Dadaab

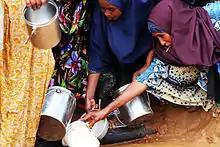
Women distributing water at the base.

Before the UNHCR base was opened, the local town population traditionally consisted of nomadic ethnic Somali pastoralists, who were mainly camel and goat herders. However, since the 1990s, an influx of refugees has dramatically shifted the demographics of the area. Most of the people living in Dadaab have fled various conflicts in the broader Eastern Africa region. The majority have come as a consequence of the civil war in southern Somalia as well as due to droughts. According to Human Rights Watch, most of these displaced persons belong to the Bantu ethnic minority population as well as the Rahanweyn clan. Most of the latter have migrated from the southern Jubba Valley and the Gedo region, while the remainder have arrived from Kismayo, Mogadishu and Bardera.